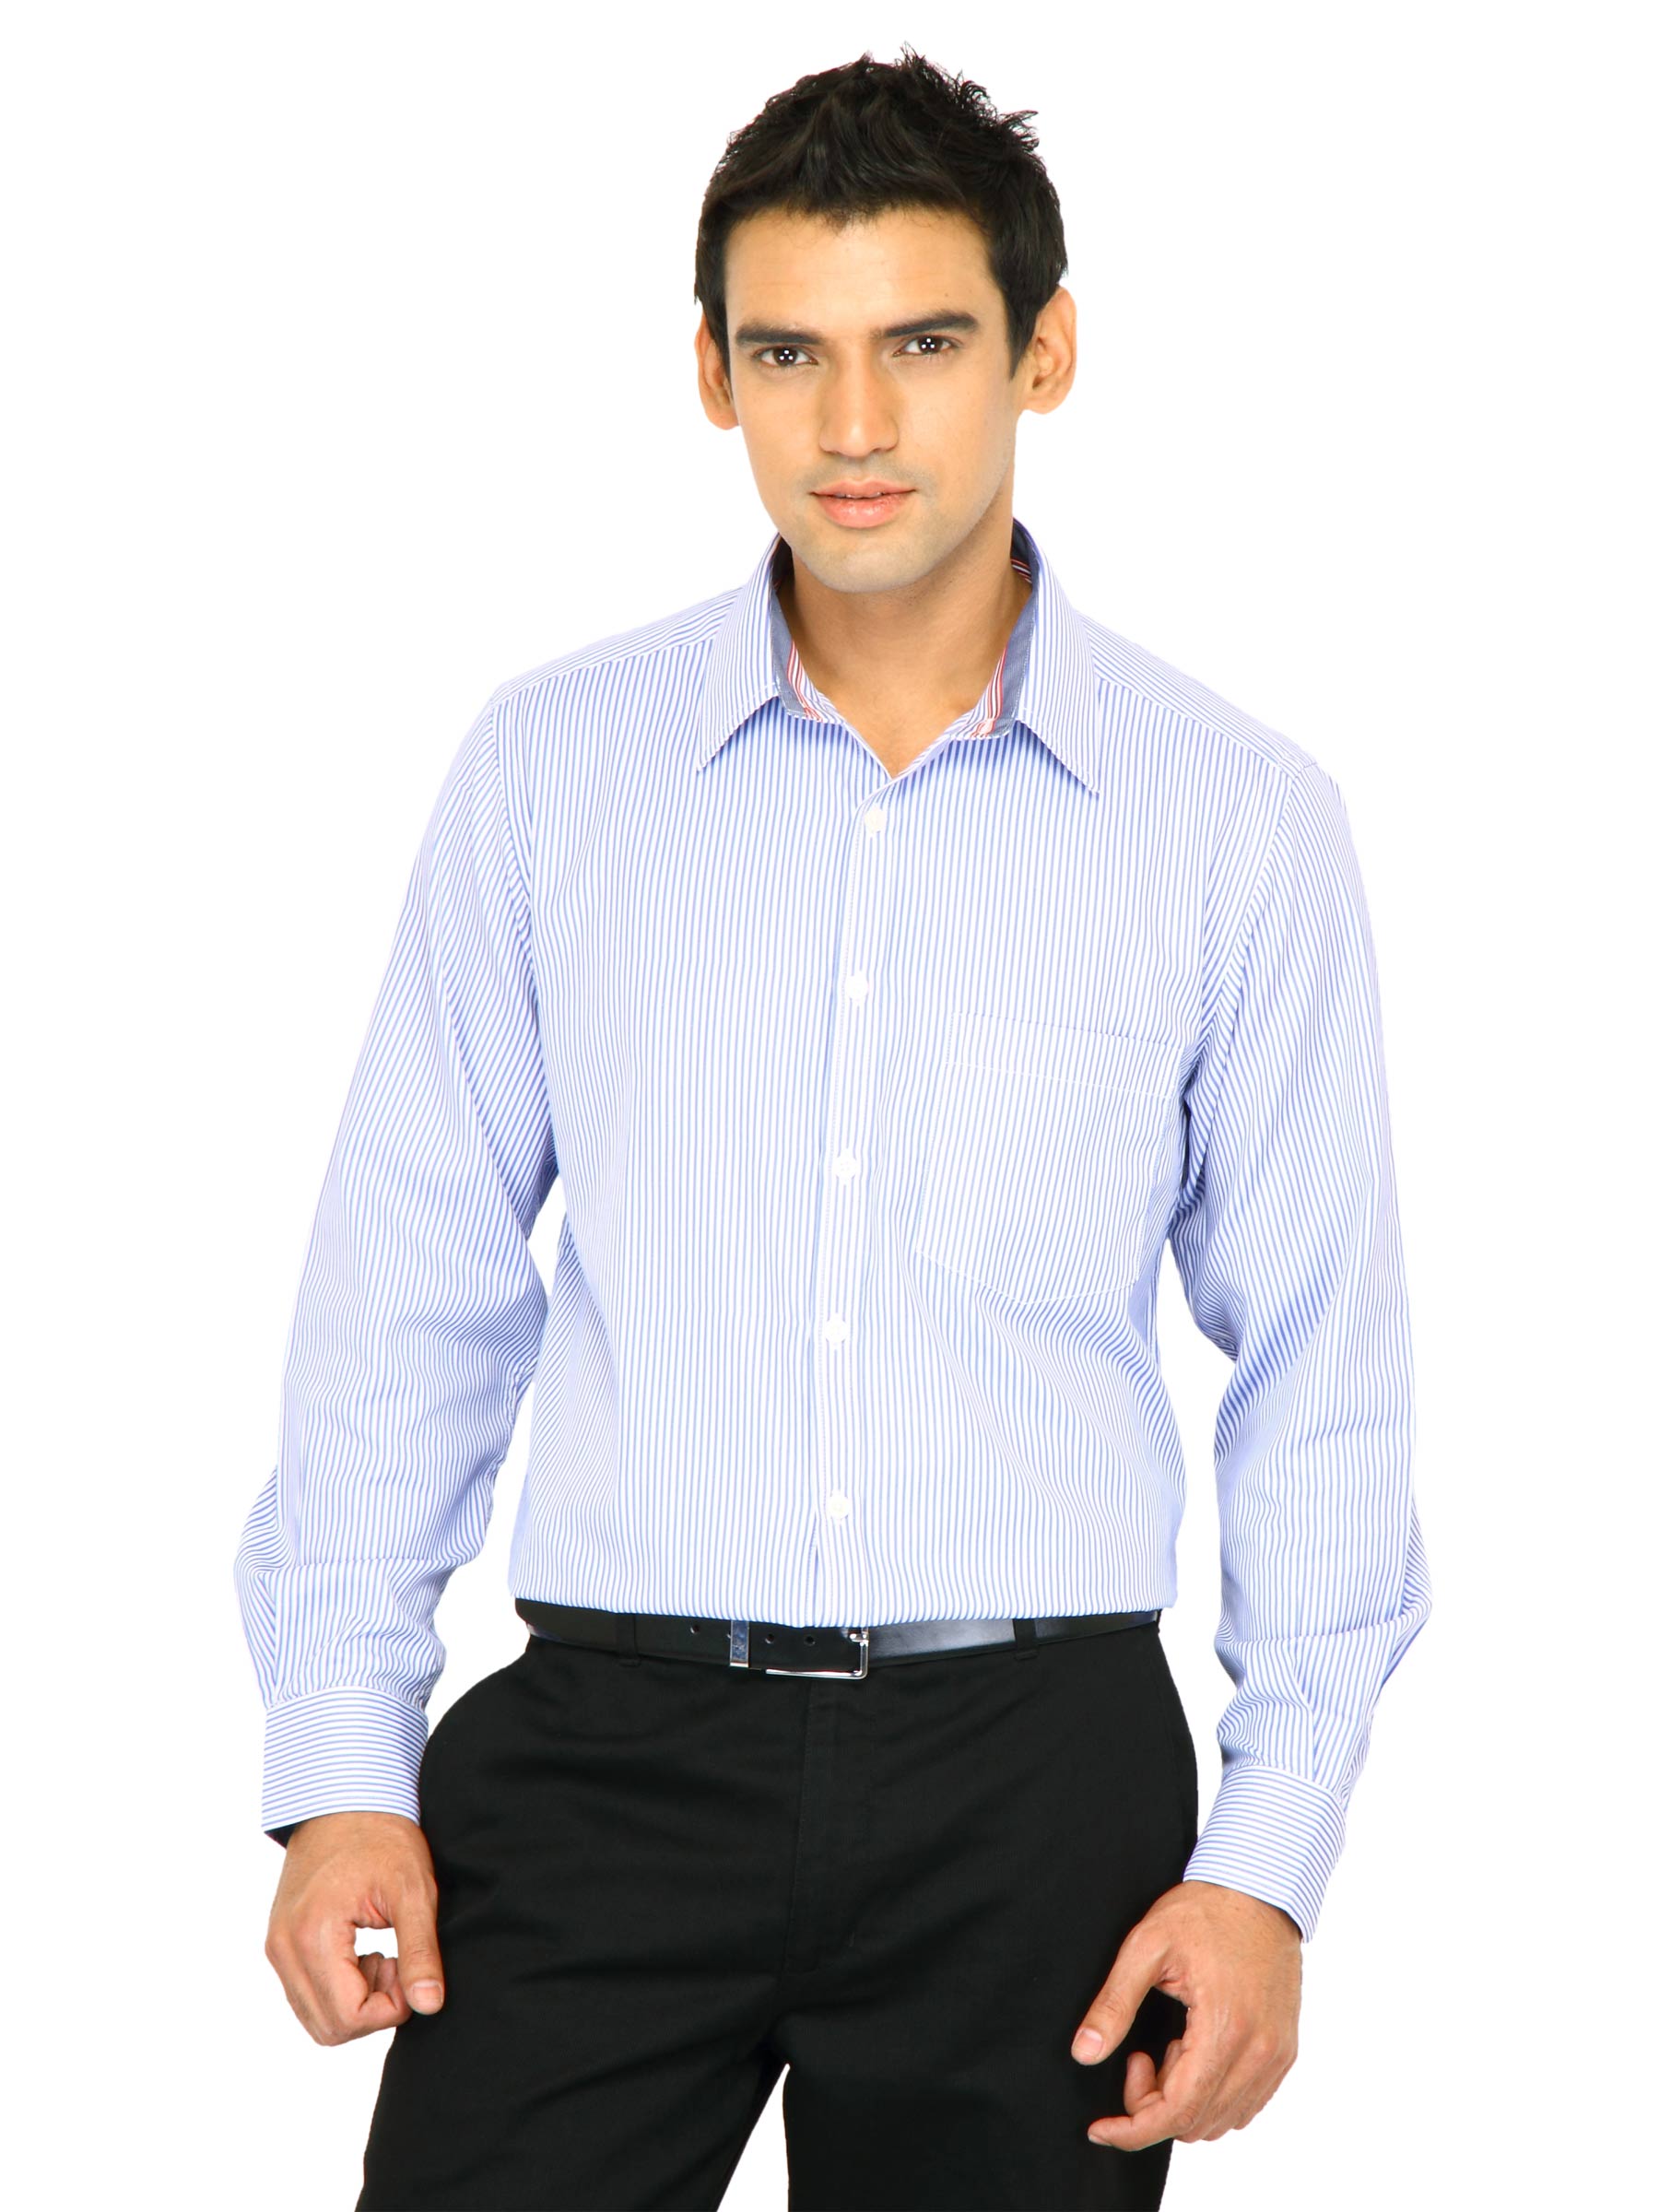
Indigo Nation Men Stripes Blue Shirts
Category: Apparel / Topwear / Shirts
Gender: Men
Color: Blue
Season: Fall 2011
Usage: Formal